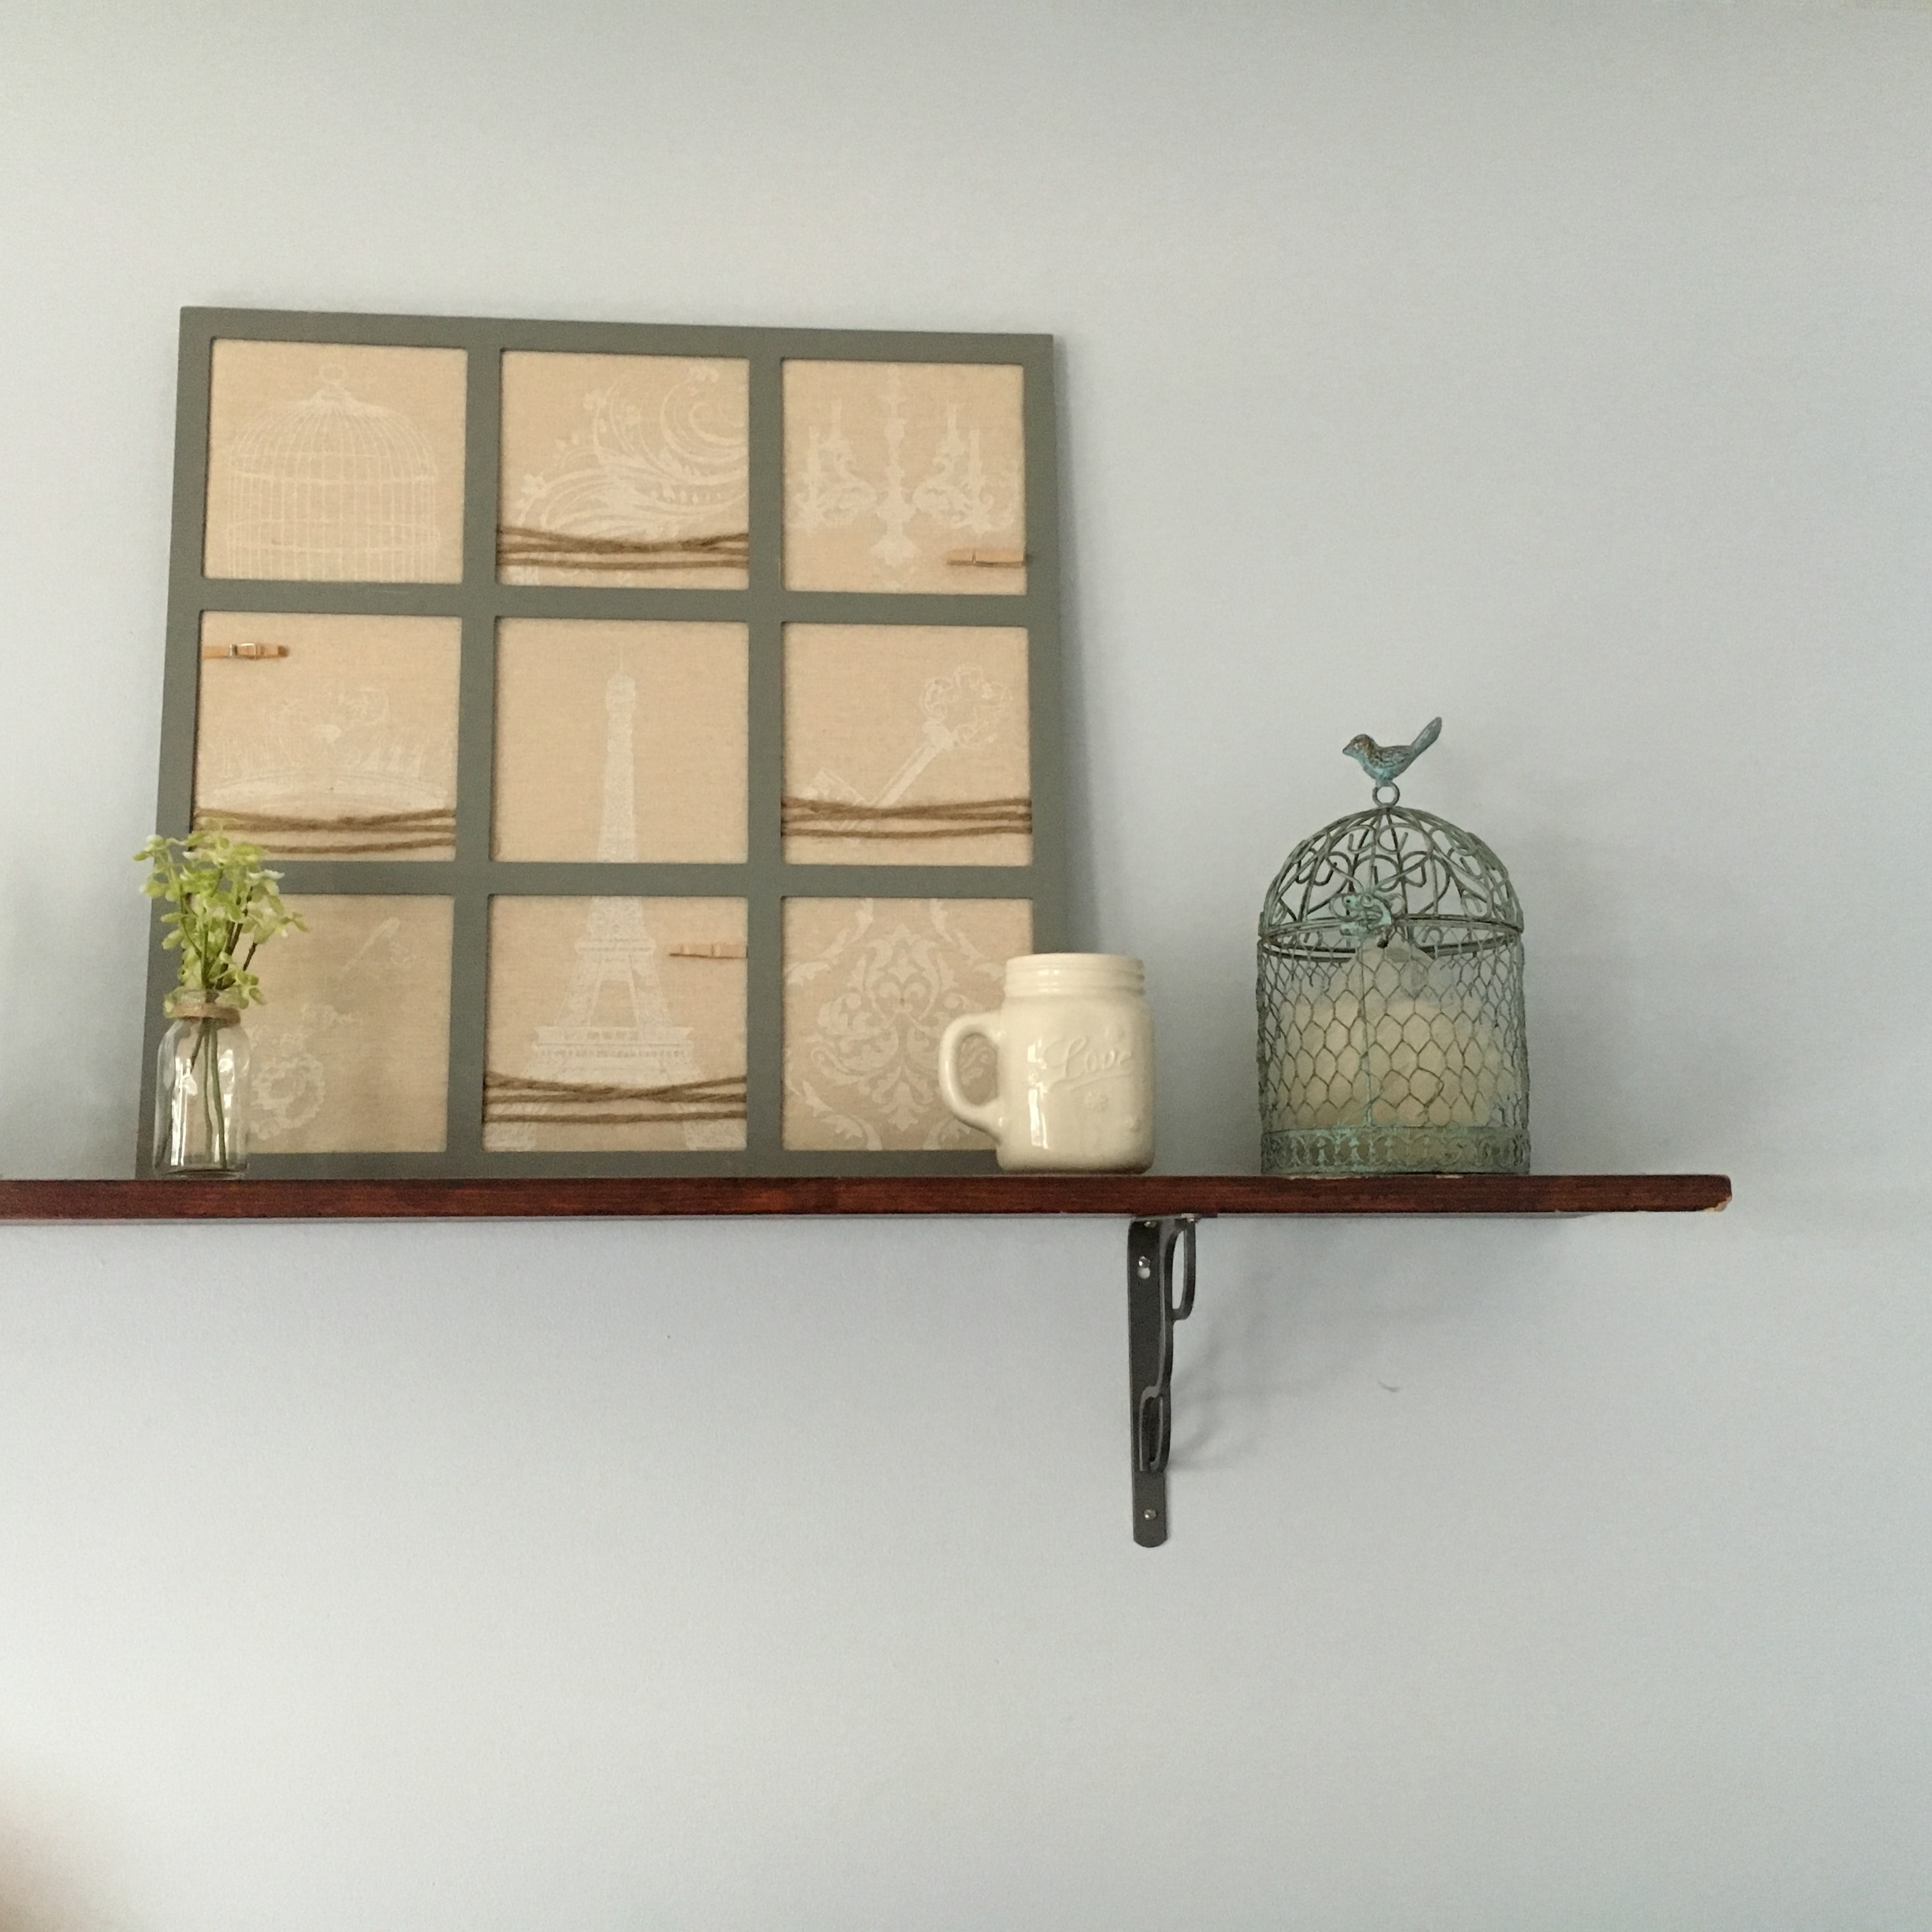
table, wood, wall, shelf, blue, living room, furniture, room, lighting, interior design, drawing, design, home decor, minimal, shelving, shelby, sideboard, modern art, window covering